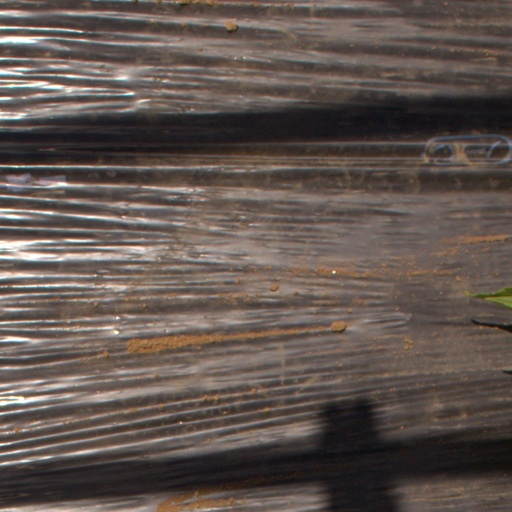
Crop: Jerusalem artichoke